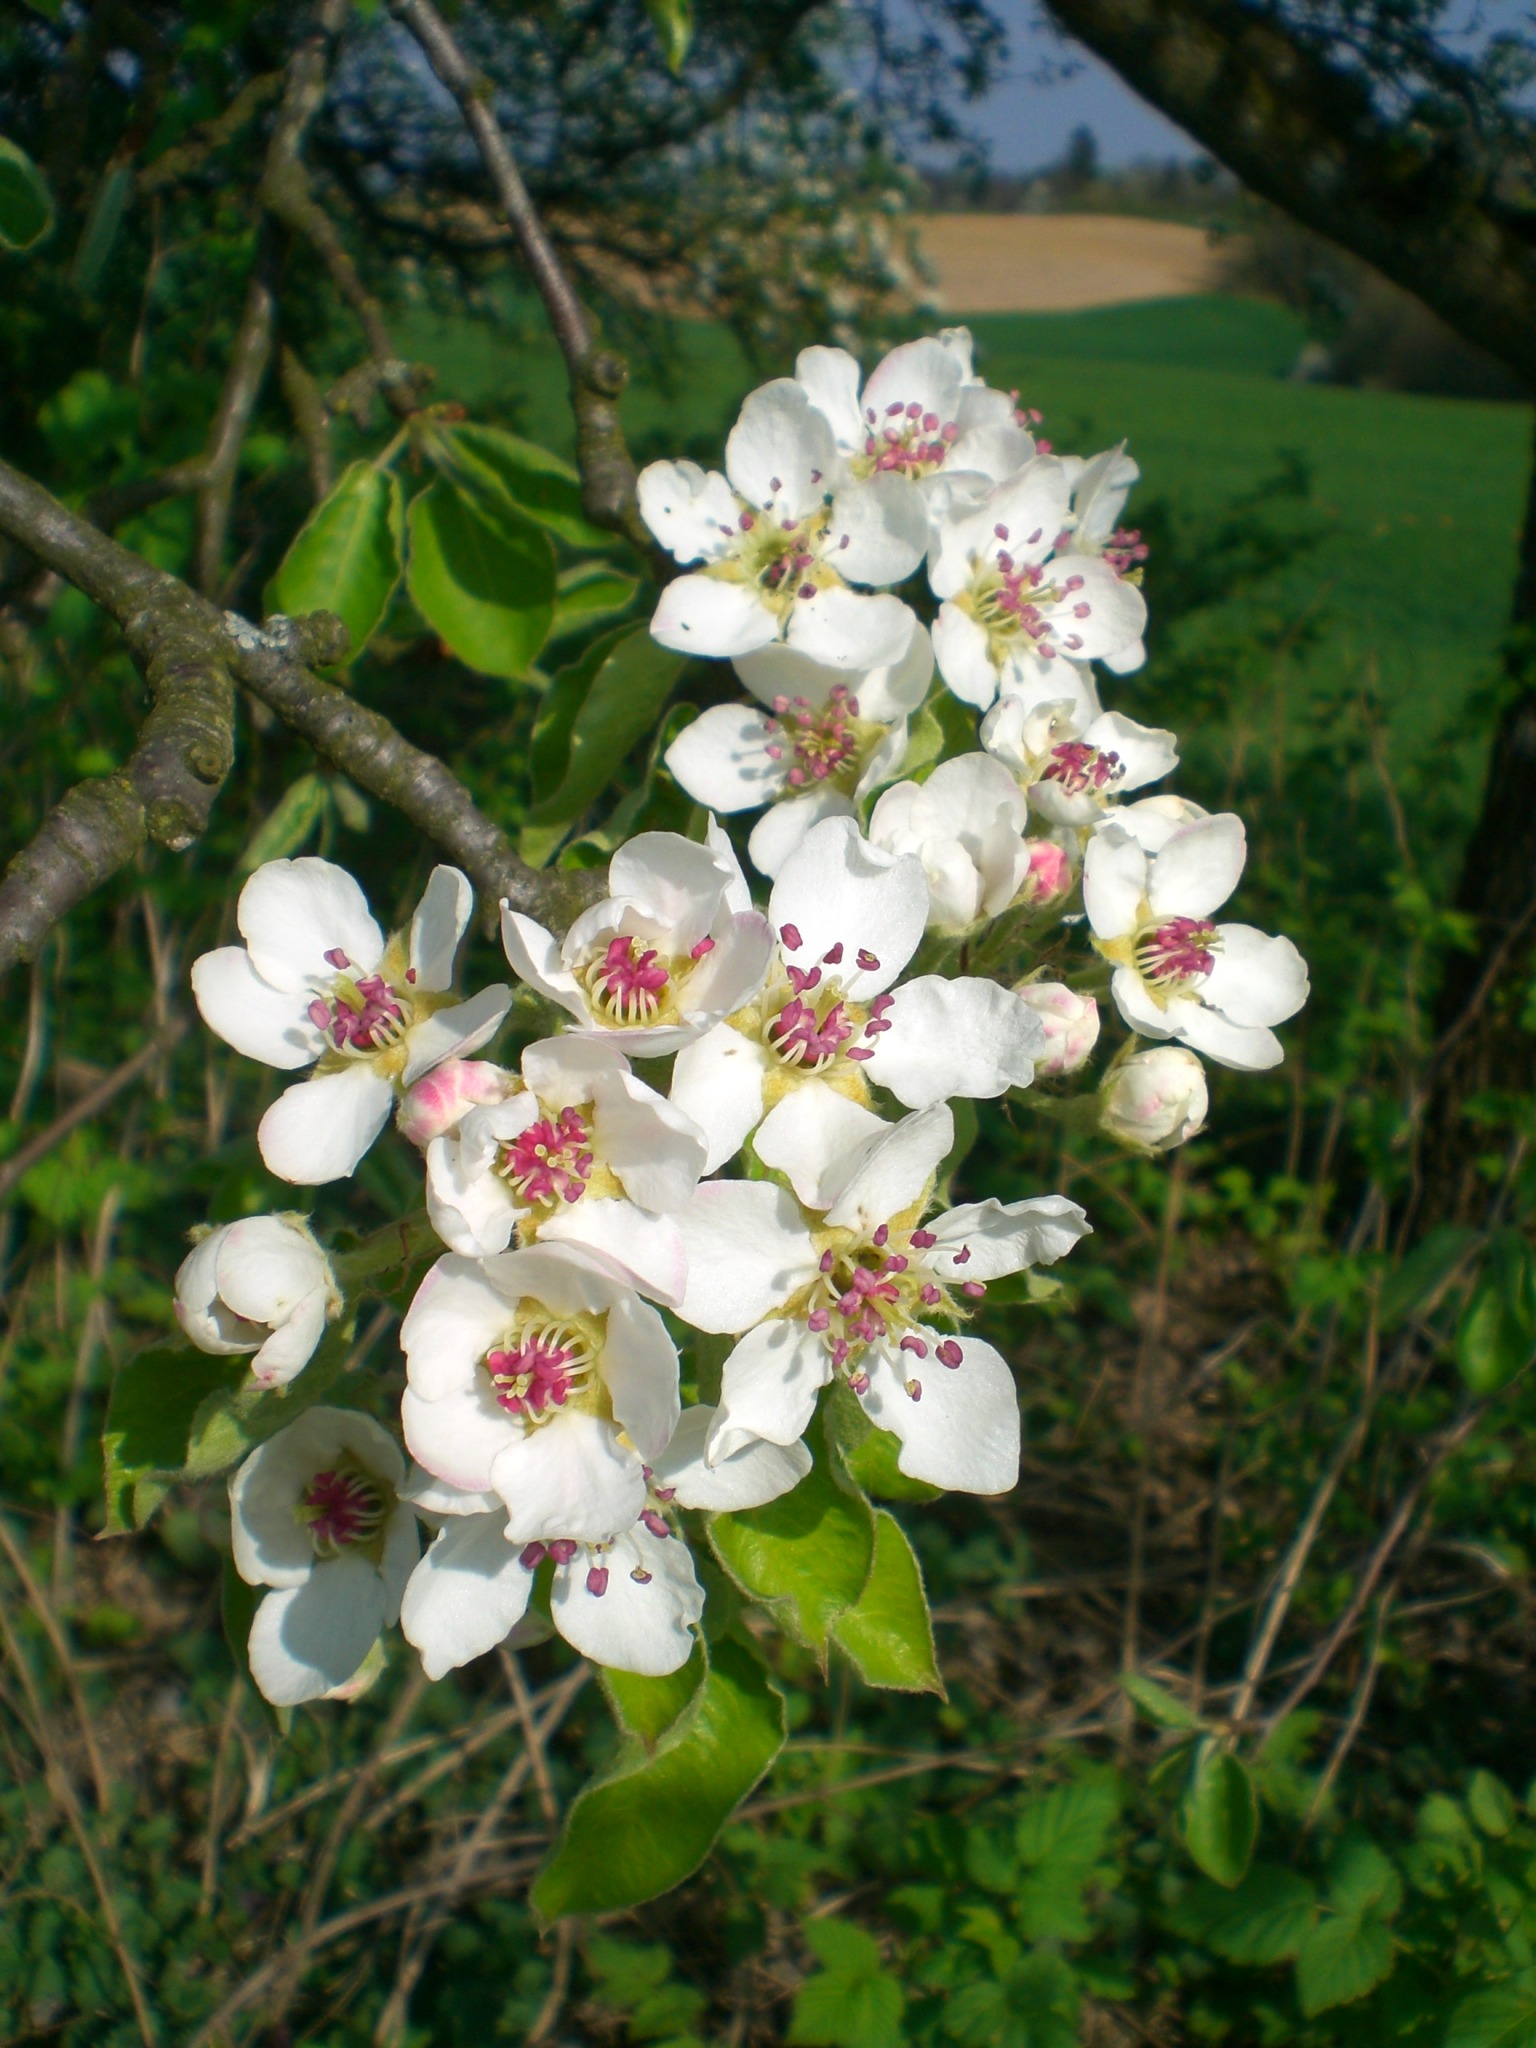
landscape, nature, branch, blossom, plant, sun, fruit, flower, food, spring, produce, botany, rest, flora, wildflower, flowers, shrub, flowering plant, rose family, land plant